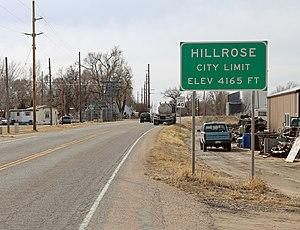
Hillrose est une ville américaine située dans le comté de Morgan dans le Colorado.